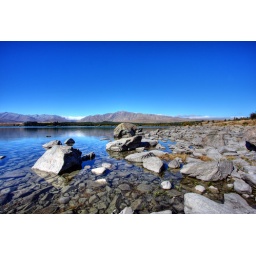
Lake Topeka in New Zealand against a blue sky